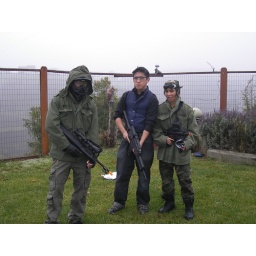
We're playing airsoft game in canyon behind our house in Vallejo, CA. Steyr AUG, G36, MP5-PDW